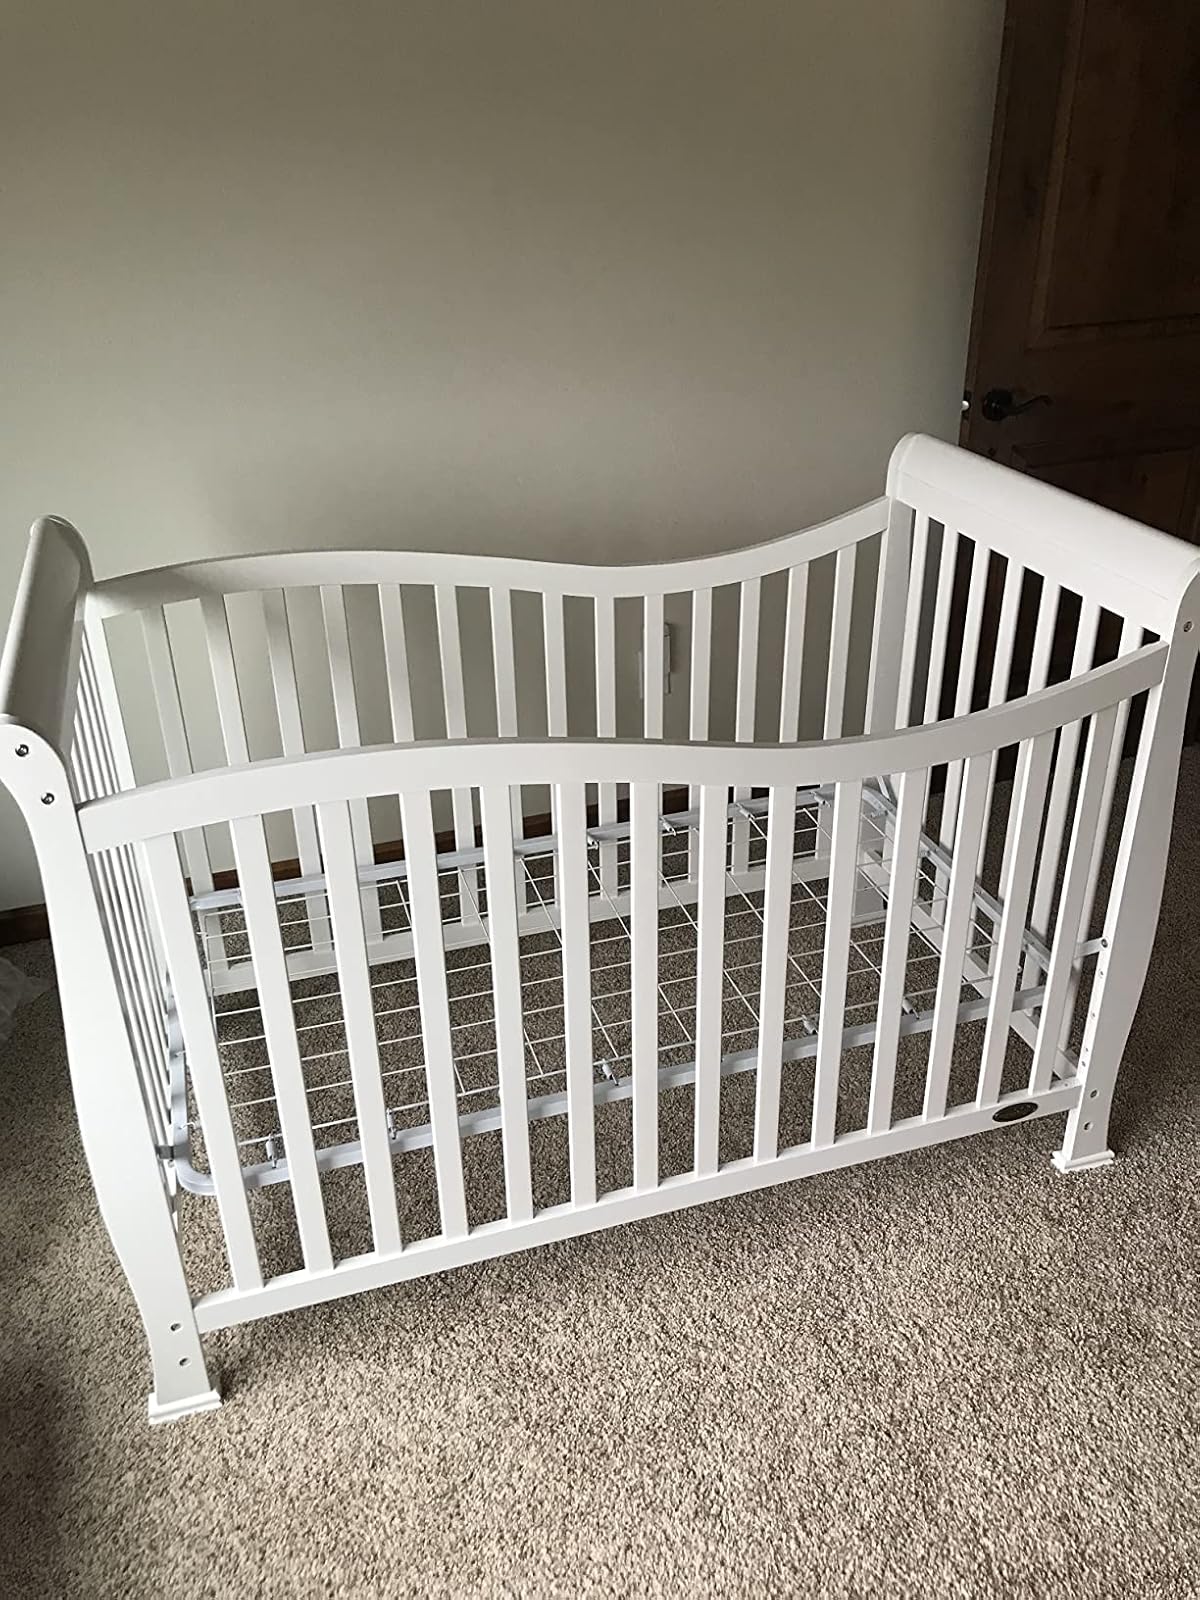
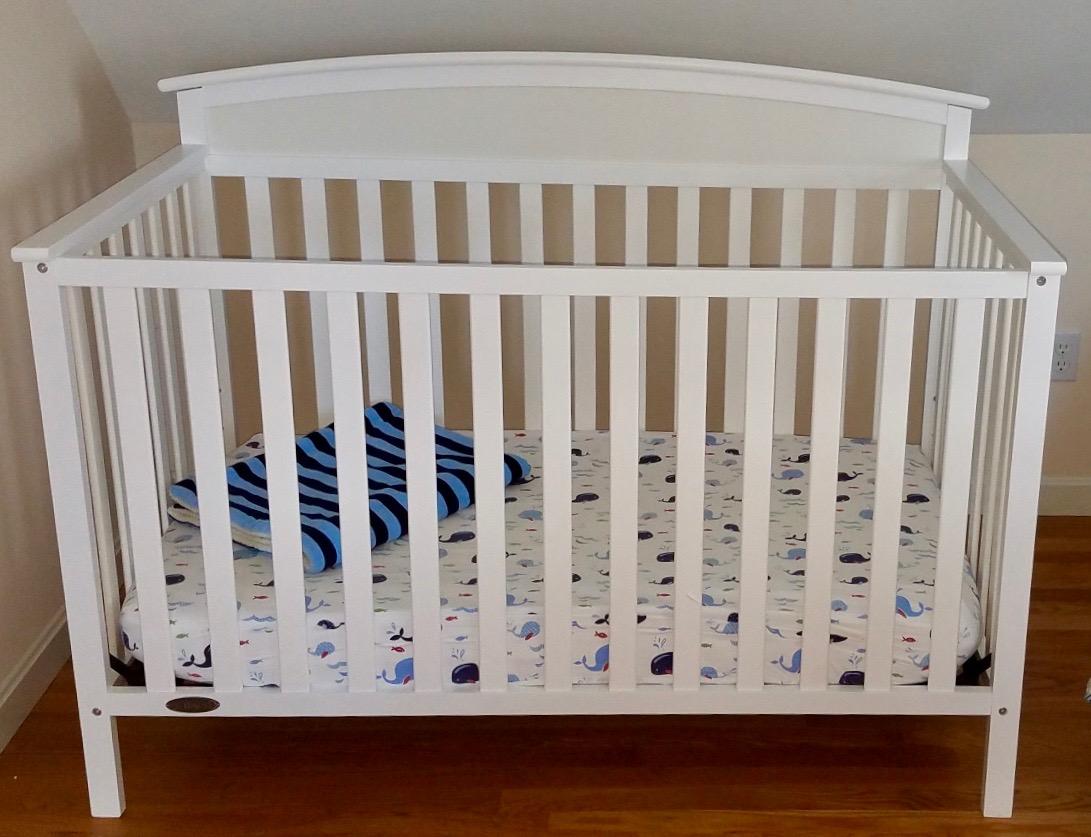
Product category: products_crib
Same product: no